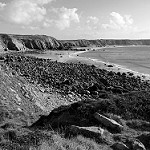
Label: sea